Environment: real
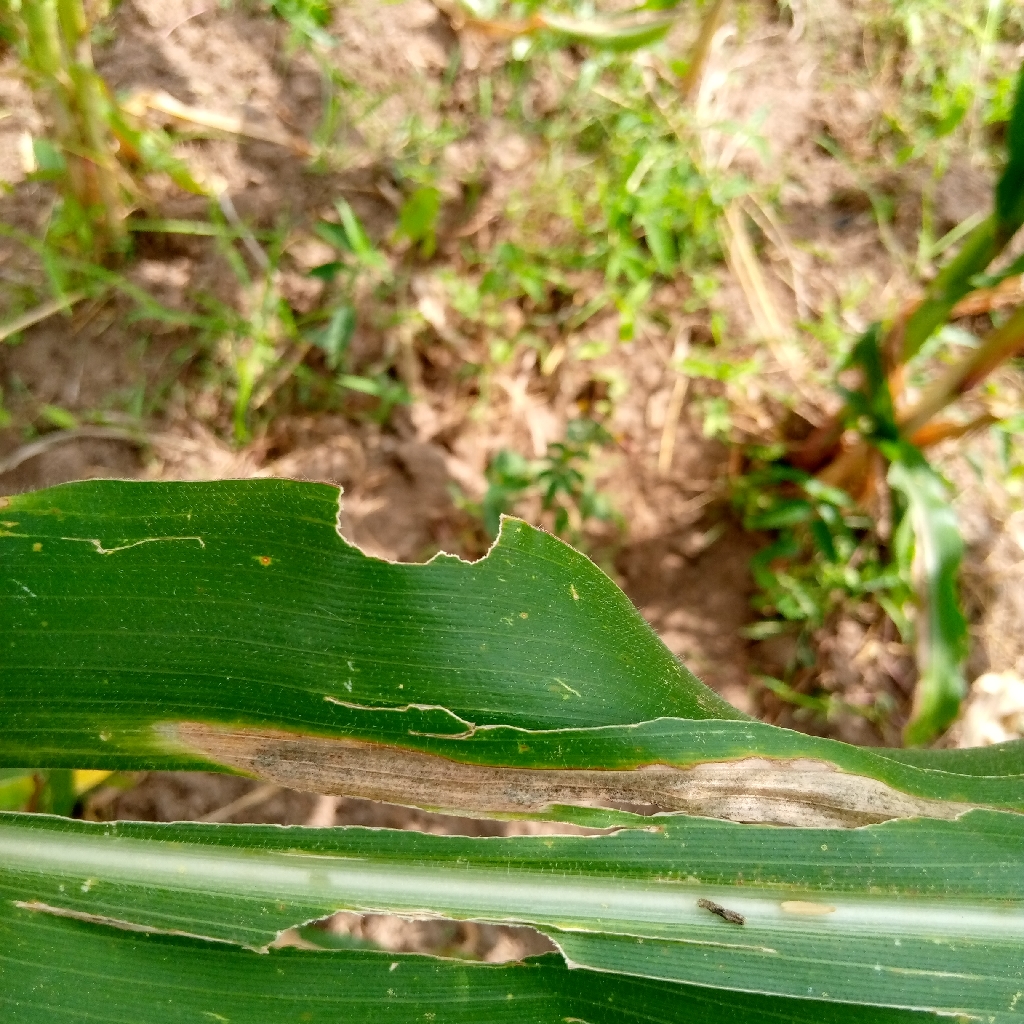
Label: northern_corn_leaf_blight